HIM (Finnish band)

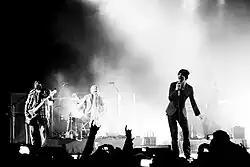
HIM performing in Los Angeles, California in April 2010

In February 2007, HIM began recording its sixth album at Finnvox Studios with producers Hiili Hiilesmaa and Tim Palmer. The making-of the album was plagued with problems in Ville Valo's personal life. His alcohol abuse had worsened, which resulted in him vomiting and defecating blood at one point. Things came to a head when Valo suffered a nervous breakdown during the recording process. While he did manage to recover momentarily, he began drinking again during the mixing process. Eventually Valo was admitted to the Promises Rehabilitation Clinic in Malibu by the band's manager Seppo Vesterinen. The album's release date was also pushed back from July to September 2007. In April, HIM released "Uneasy Listening Vol. 2", which peaked at number twelve in Finland. From 25 July to 3 September 2007, HIM toured the US with Linkin Park on the Projekt Revolution Tour, which also included My Chemical Romance, Taking Back Sunday and Placebo. Prior to the tour, HIM held a contest for fans to win a trip to meet them at the trek's opening date in Seattle. The winners of the contest would also be featured on a forthcoming live DVD. In July, HIM played a number of concerts opening for Metallica, including a show at Wembley Stadium in London, England.